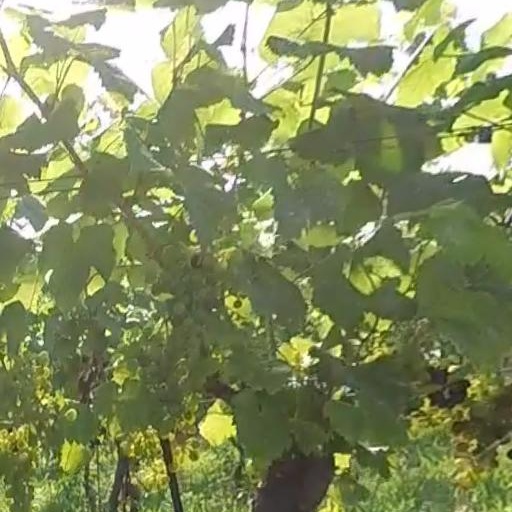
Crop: grape